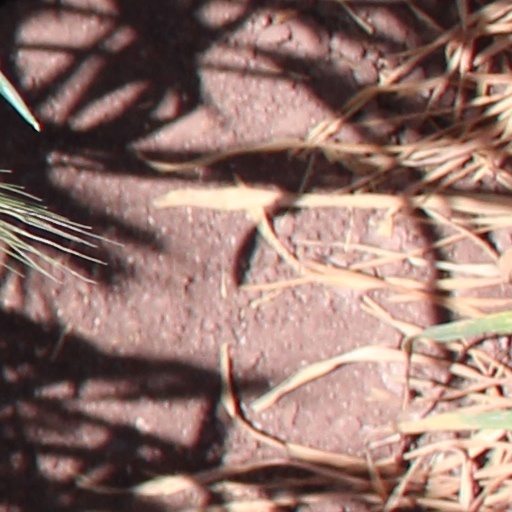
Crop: wheat